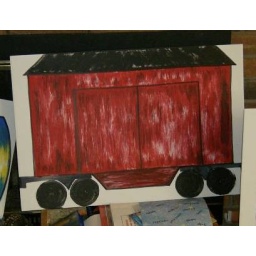
This was for the song &amp;quot;Conjunction Jnction&amp;quot; and the signs flipped over during the son to show either the train or the words.